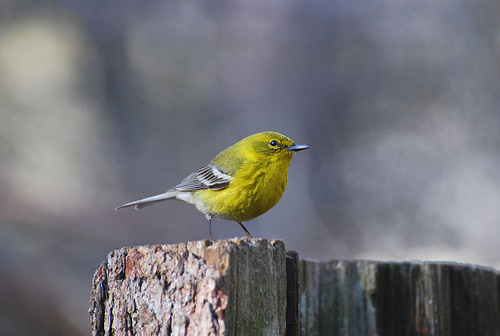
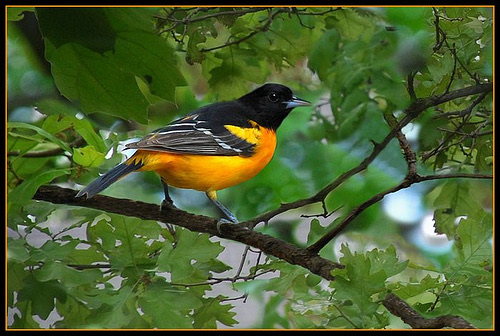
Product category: misc
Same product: yes